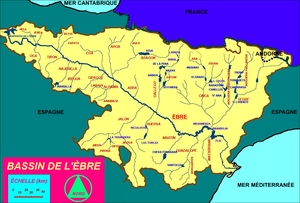
La Daroca est une rivière espagnole, affluent de l'Èbre.
La Valira est une rivière pyrénéenne, affluent droit du Sègre et sous-affluent de l'Èbre ; elle collecte les eaux de la principauté d'Andorre.
Le bassin versant de l'Èbre est un bassin versant traversant le Nord-Est de l'Espagne en suivant le fleuve Èbre et 347 affluents. Ce bassin versant est le plus important d'Espagne, il représente 17 % du territoire péninsulaire espagnol et traverse neuf communautés autonomes et dix-huit provinces.
Le Queiles est une rivière espagnole, et un affluent de l'Èbre, sur sa rive droite. Elle prend sa source à Vozmediano Soria où apparaît l'eau d'un sommet du Moncayo. Plus tard il reçoit la rivière Cailes dans la zone de Los Fayos. Elle forme de magnifiques escarpements dans les conglomérats de Tarazona et les eaux sous cette population élargit sa voie en profitant pour les irrigations. Après Novallas elle entre en Navarre, aboutissant à l'Ebre par Tudela dans la Communauté forale de Navarre.
Linares est une rivière d'Espagne, de la Communauté autonome de La Rioja. La rivière Linares est un affluent de la rivière Alhama, qui à son tour se jette dans l'Èbre.
Diego Rodriguez, Diego Porcelos, Didacus Roderici, est né vers 855 et mort à Cornudilla, le 31 janvier 885.